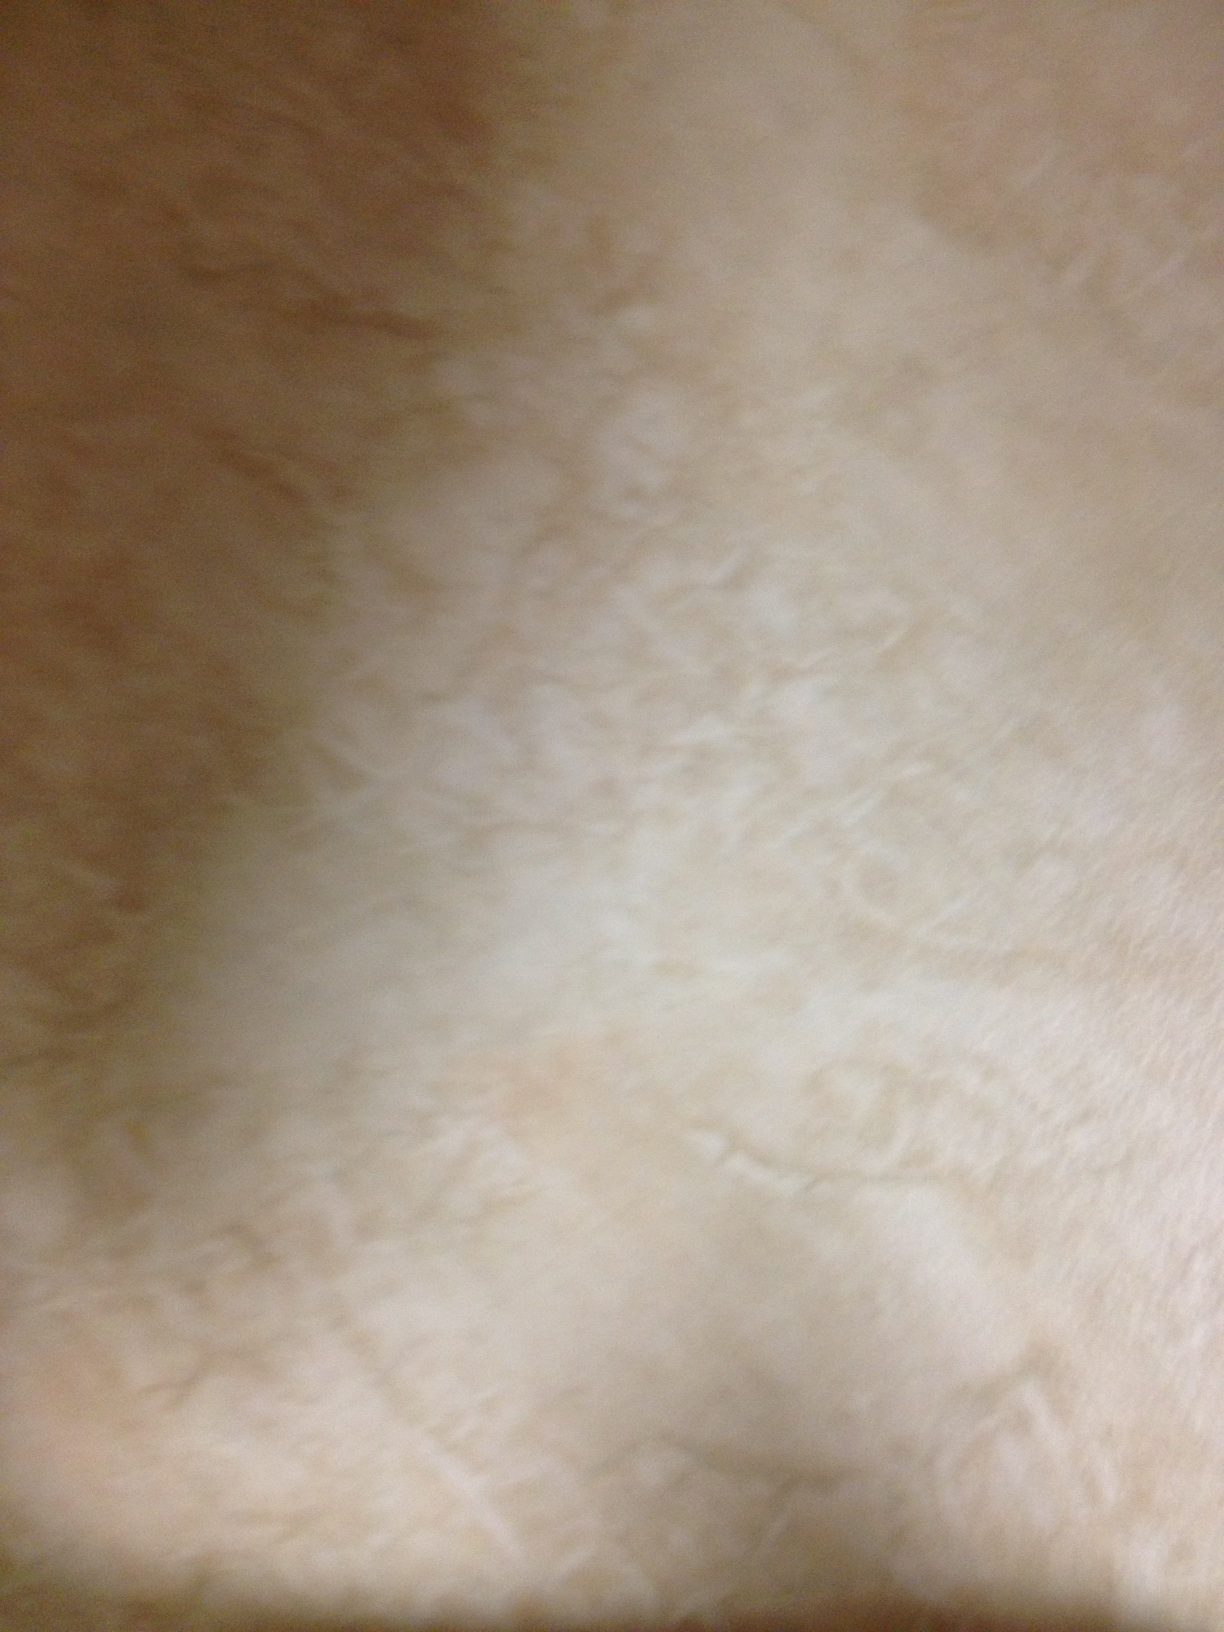Question: What does the label say on this bottle?
Answer: unanswerable